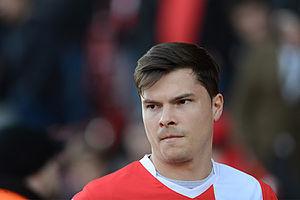
Fabian Schönheim est un footballeur allemand, né le 14 février 1987 à Kirn. Il évolue comme stoppeur.